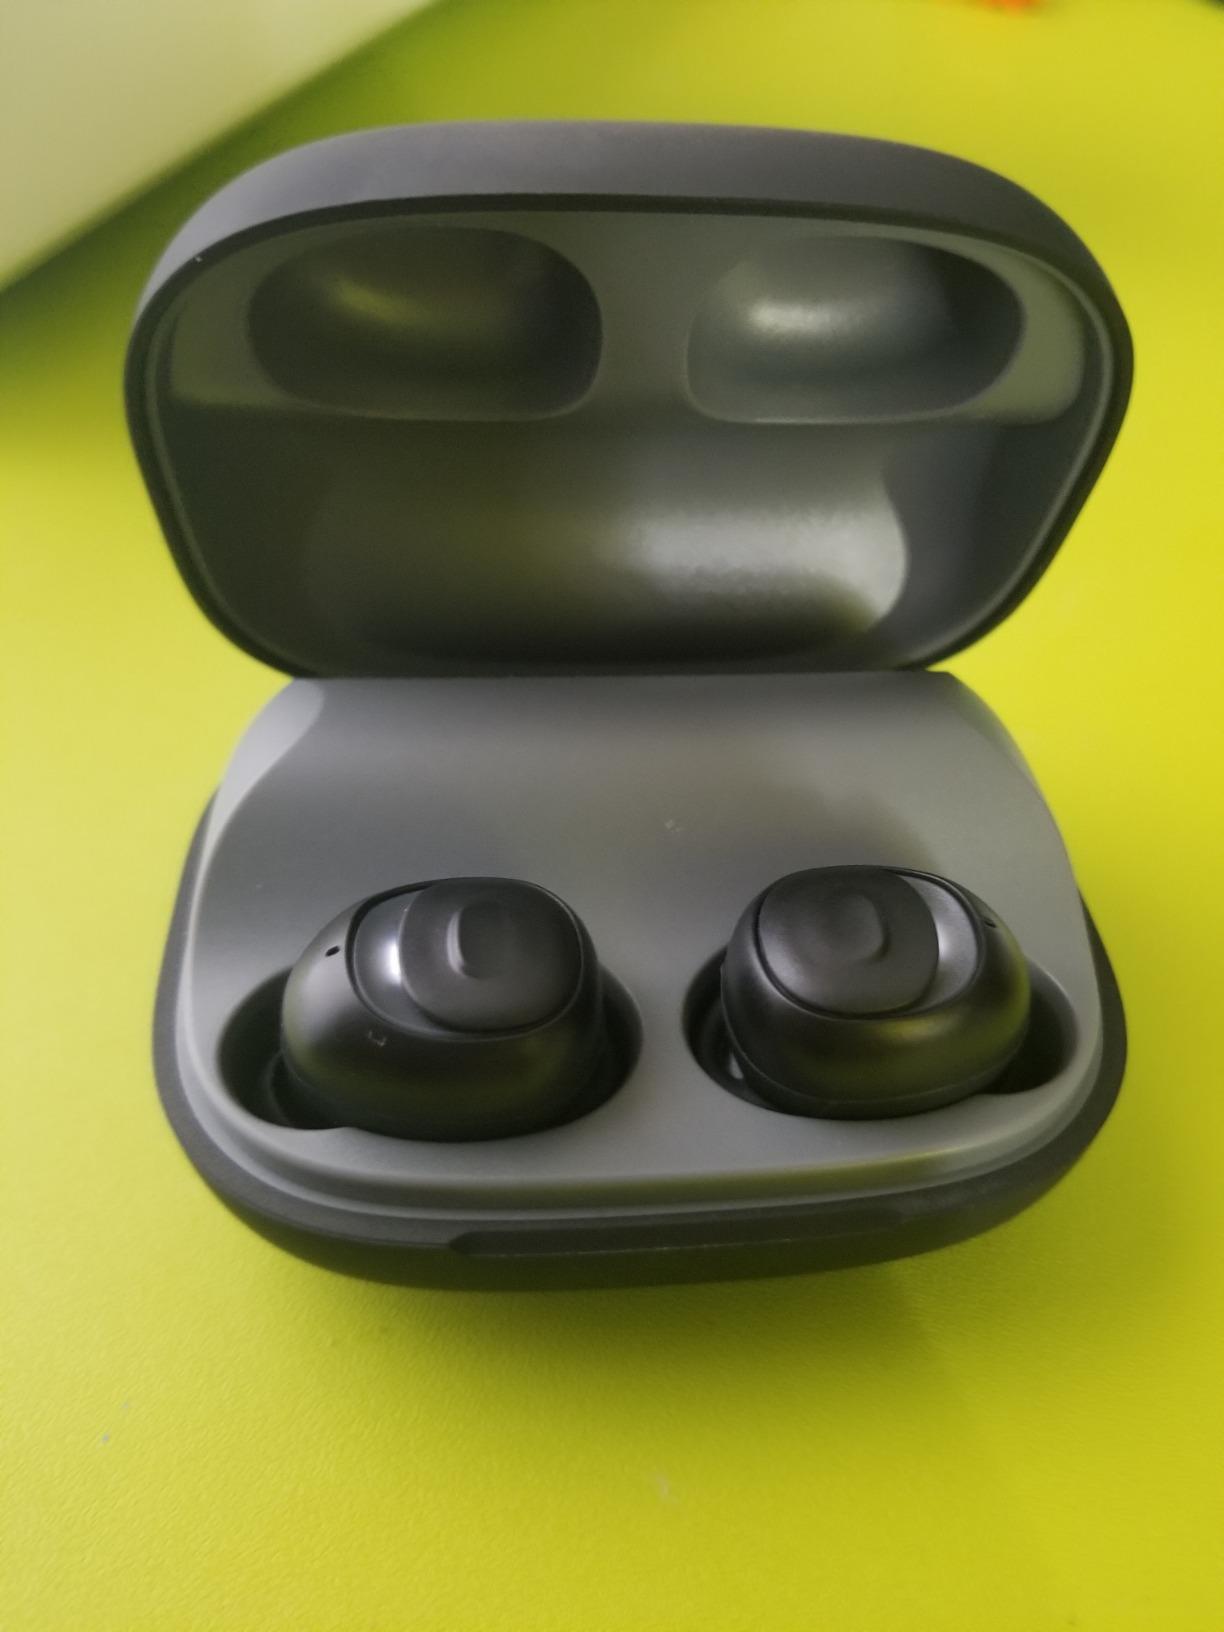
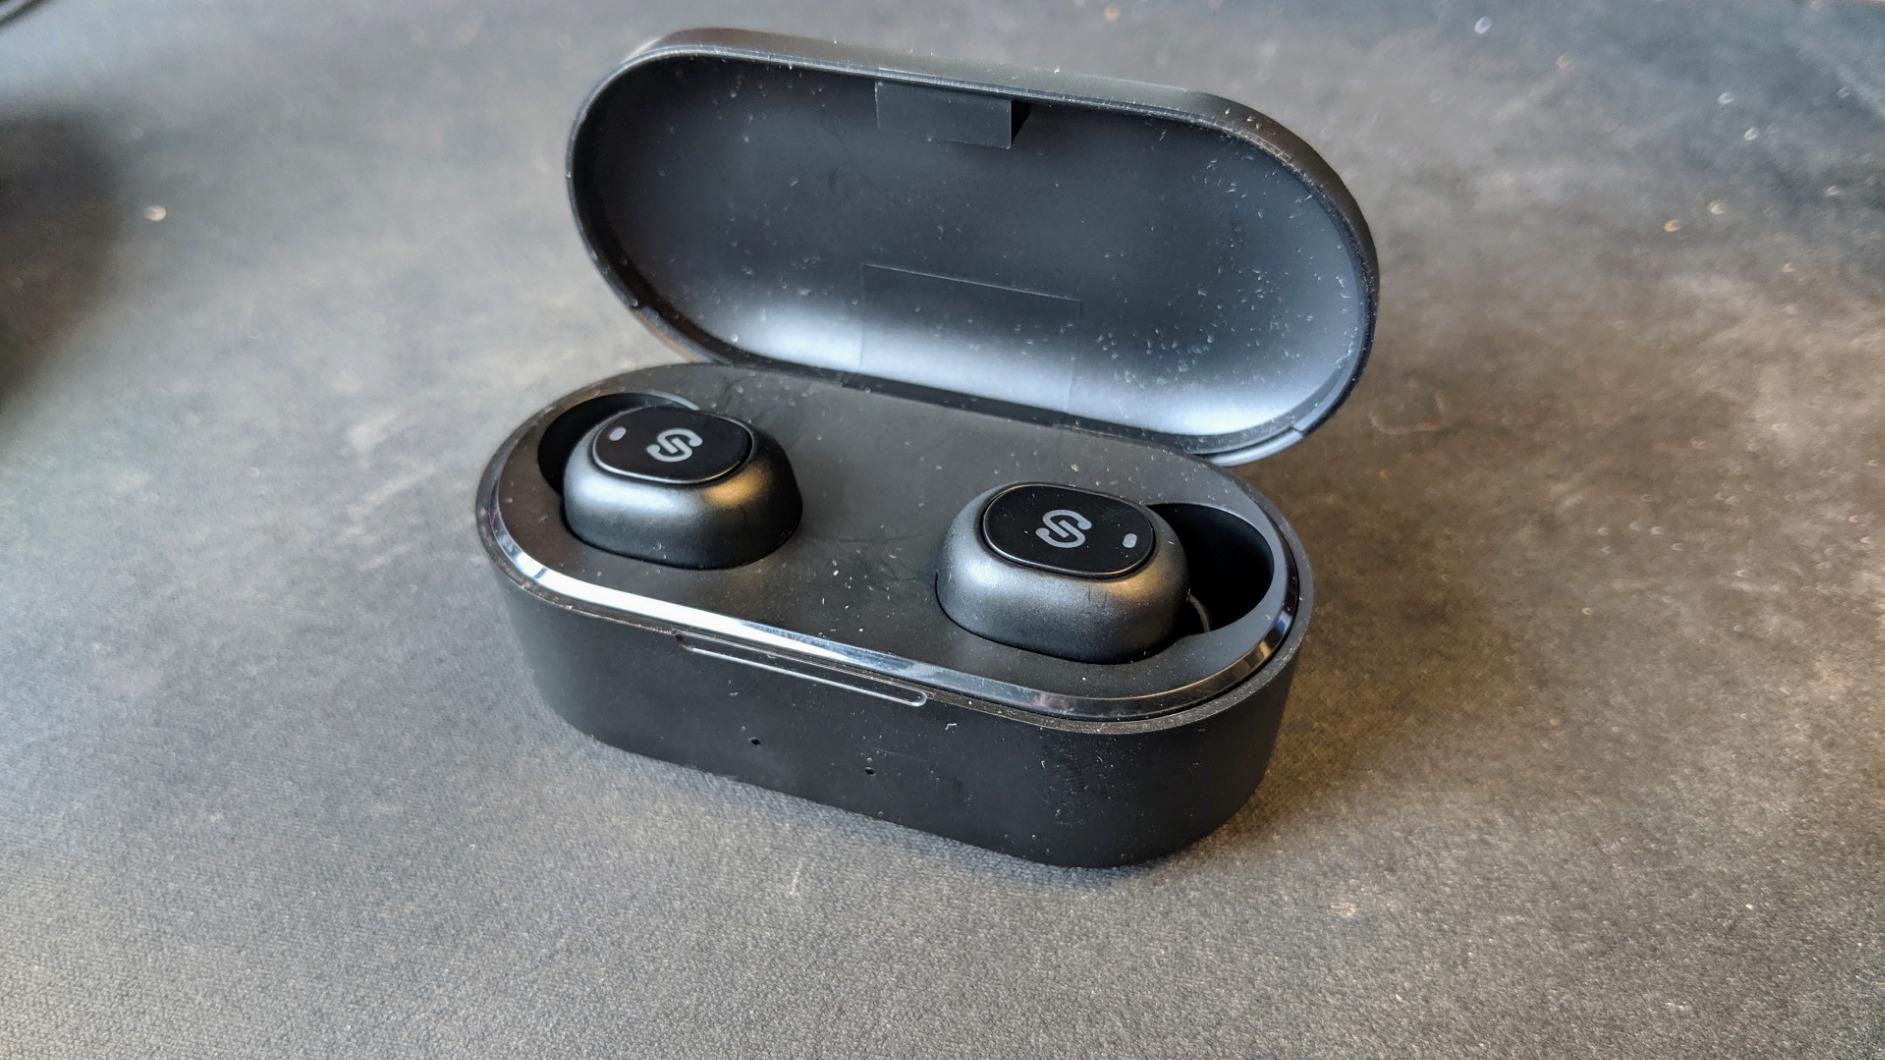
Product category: earbuds
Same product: no